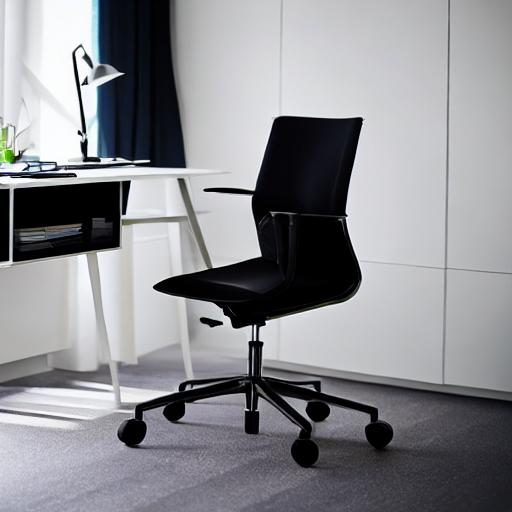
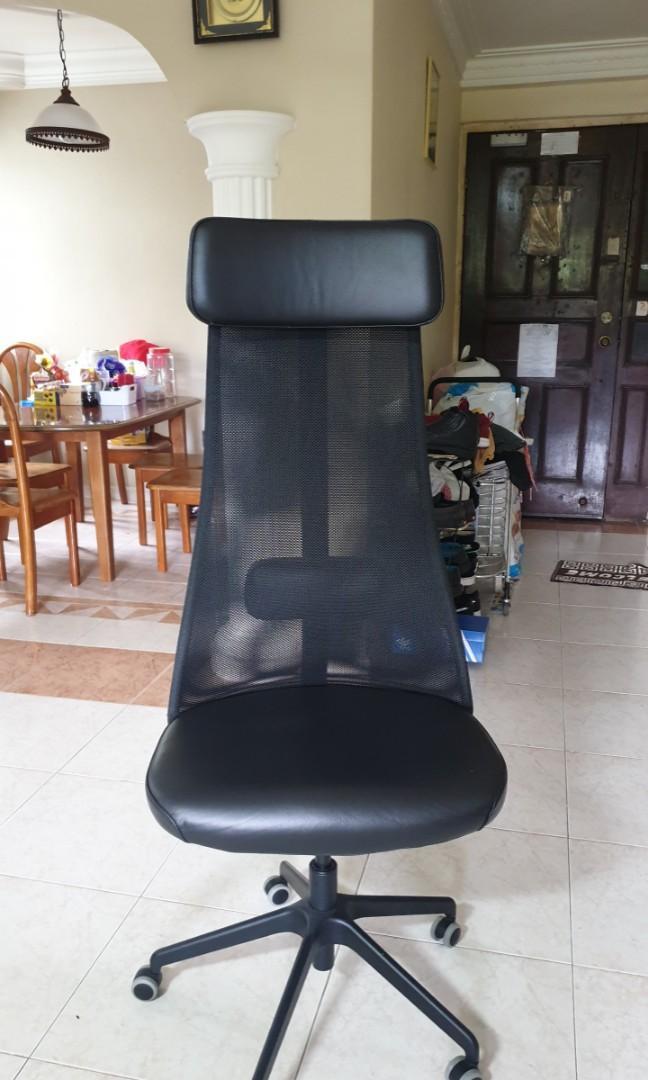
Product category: items_chair
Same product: no